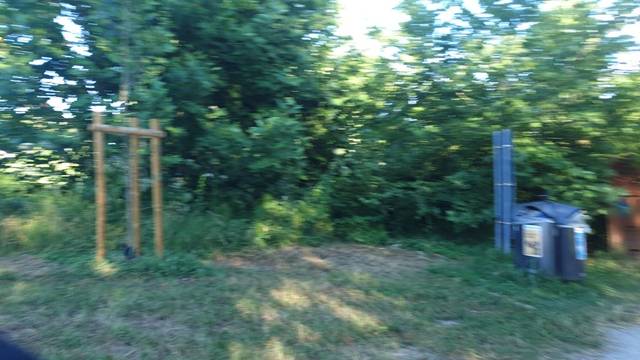
Region: Italy
Coordinates: 45.391, 11.858